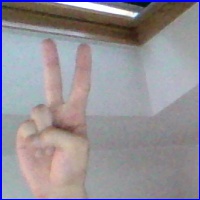
Letra: V